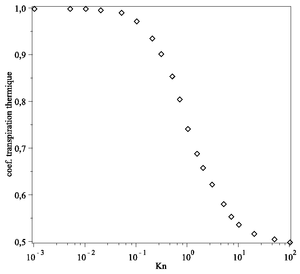
Coefficient de transpiration thermique dans un cylindre.
L'équation de Darcy-Klinkenberg décrit la perméation de gaz dans un milieu poreux en régime raréfié, c'est-à-dire lorsque le libre parcours moyen dans le gaz est du même ordre de grandeur que la taille caractéristique des pores. Elle a d'abord été établie par L. J. Klinkenberg dans un cadre restreint où les effets de raréfaction sont faibles, en utilisant une approche phénoménologique s'appuyant sur l'expérience. Les effets ont ensuite été établis par la théorie, d'abord par la méthode du « gaz poussiéreux » basée sur la méthode de Chapman-Enskog appliquée à un milieu homogène dans lequel l'une des espèces à une grande masse qui le rend immobile. De nos jours les méthodes d'homogénéisation des équations cinétiques permettent d'obtenir des résultats rigoureux qui ne sont limités que par la connaissance de l'interaction gaz-solide au niveau microscopique. La loi issue de cette analyse est nommée loi de Darcy-Klinkenberg par extension du domaine.